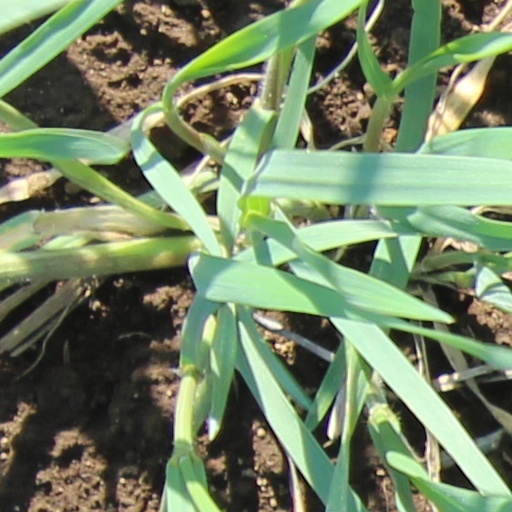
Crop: wheat